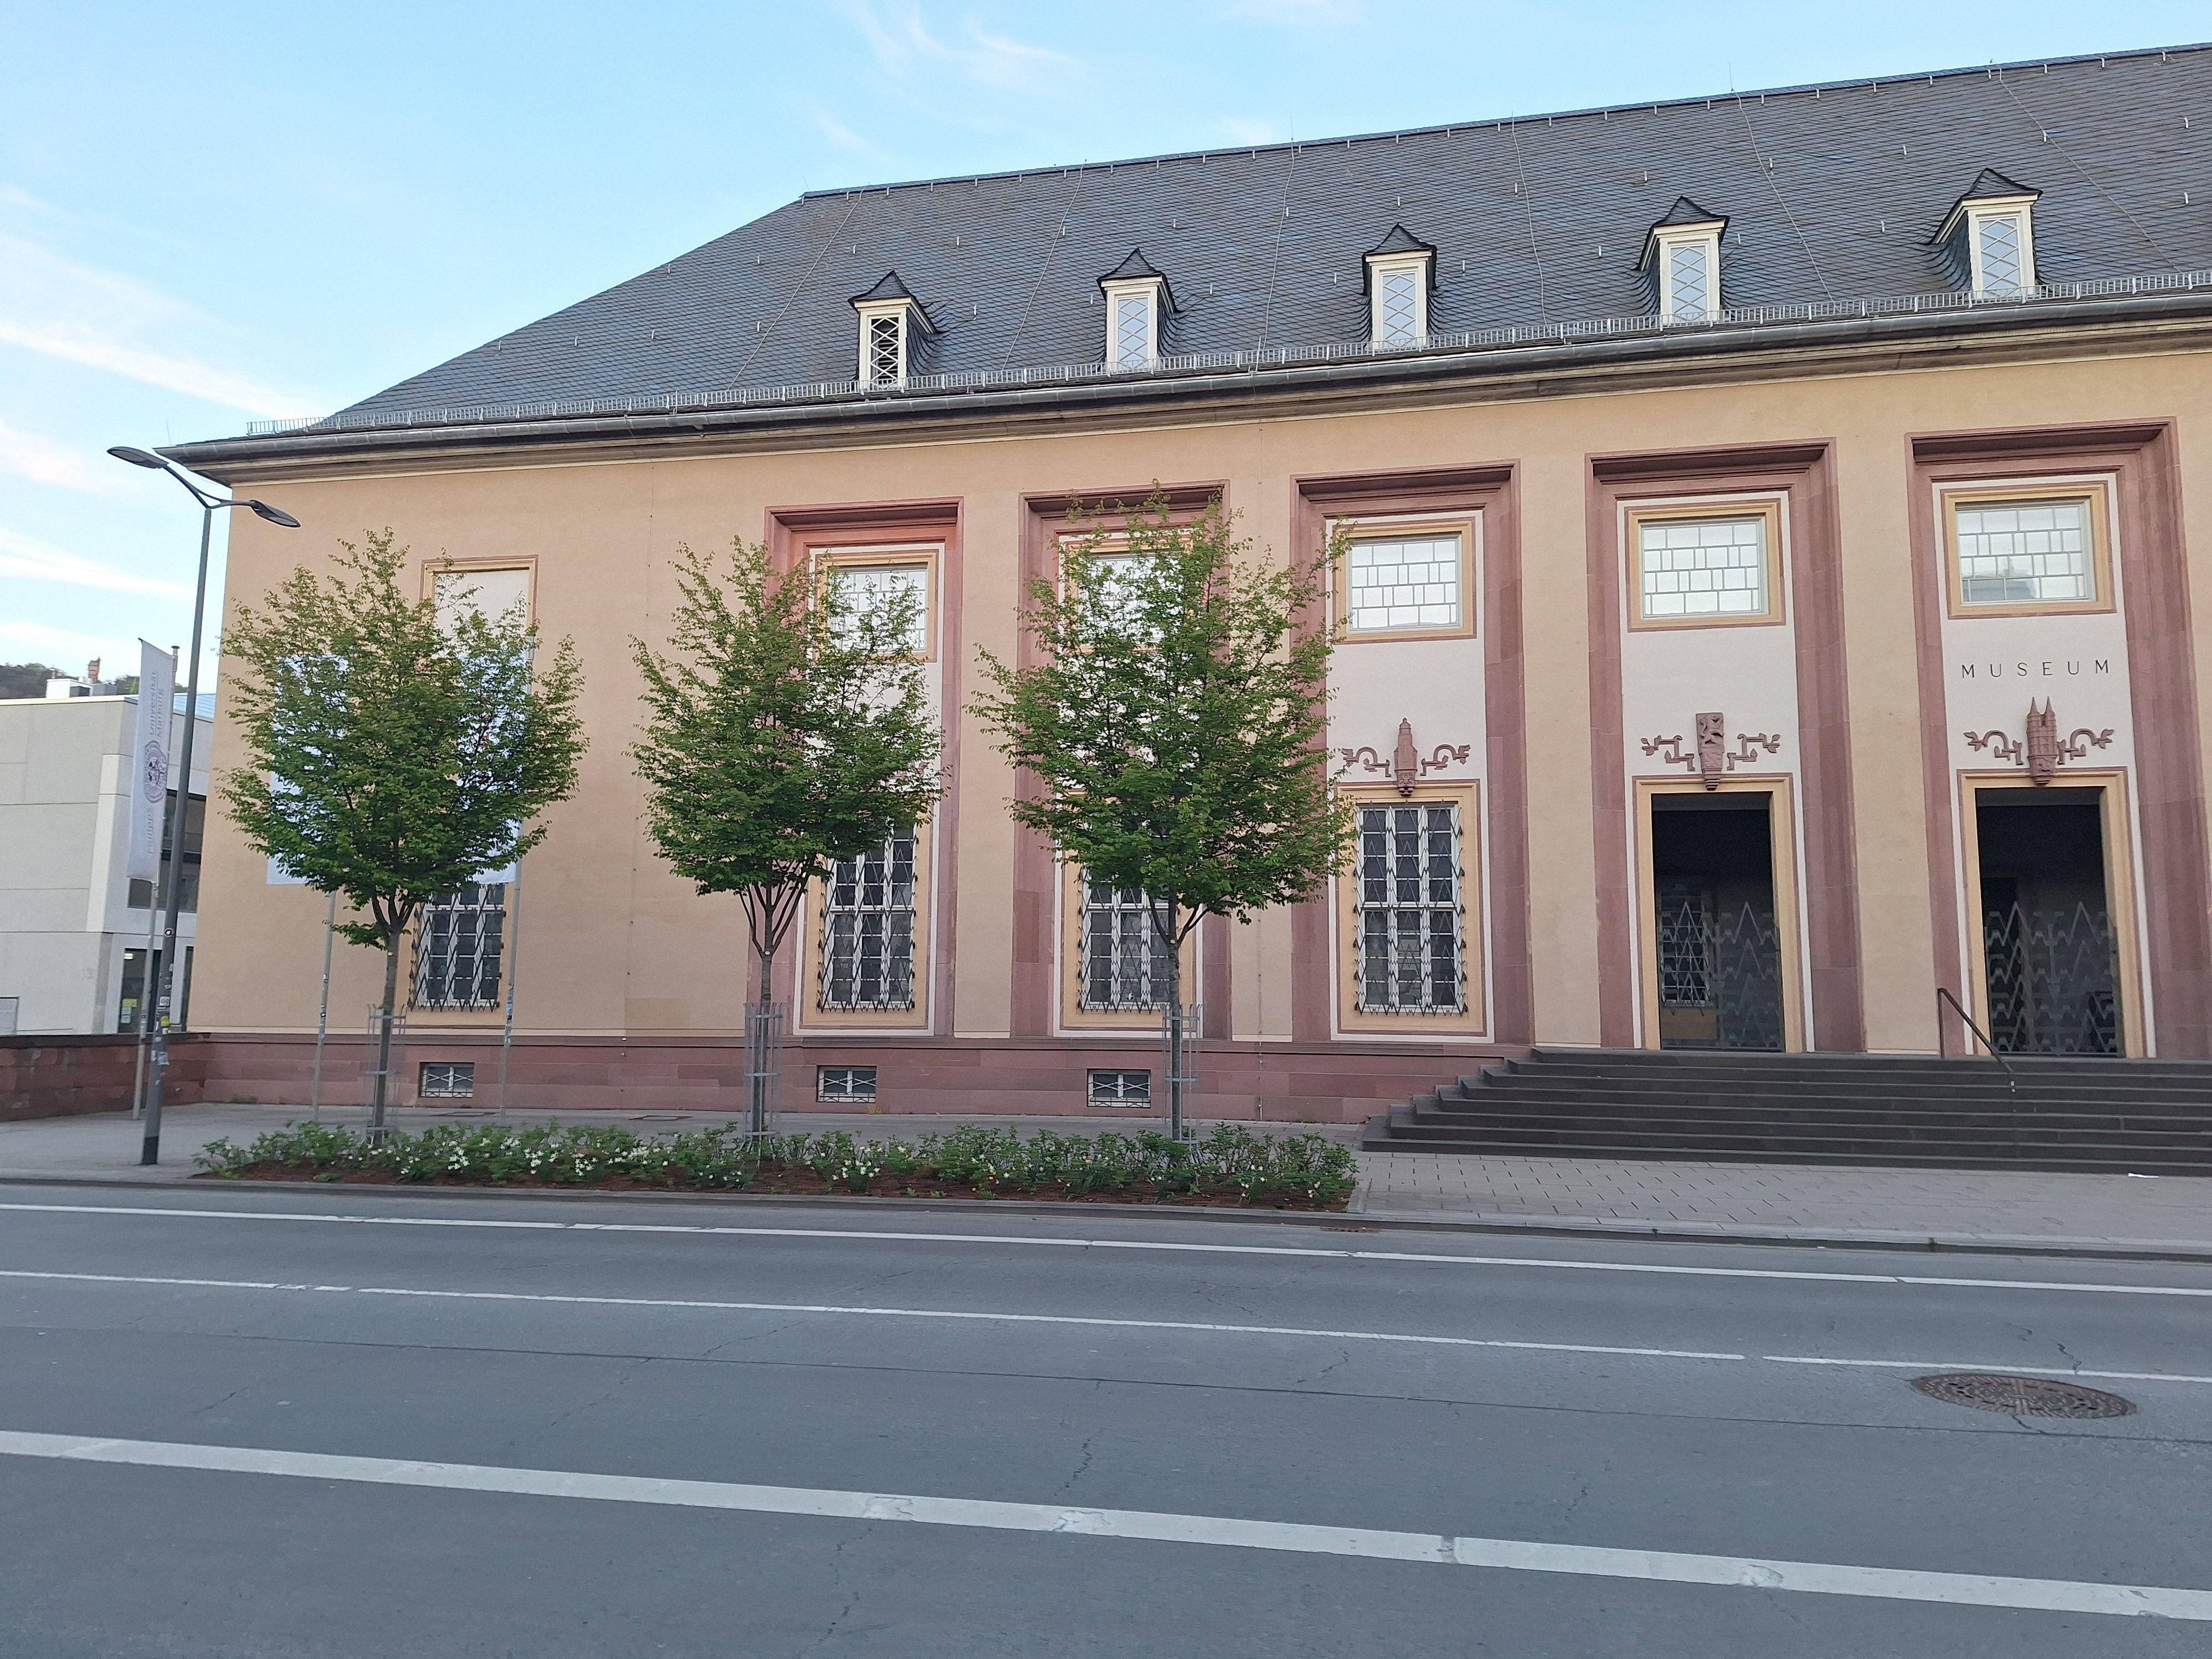
Building: Biegenstraße 11